Third culture kid

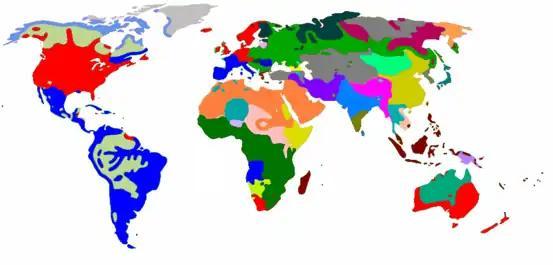

Most international TCKs are expected to speak English and some countries require their expatriate families to be proficient with the English language. This is largely because most international schools use the English language as the norm.